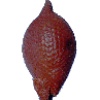
Label: Salak 1